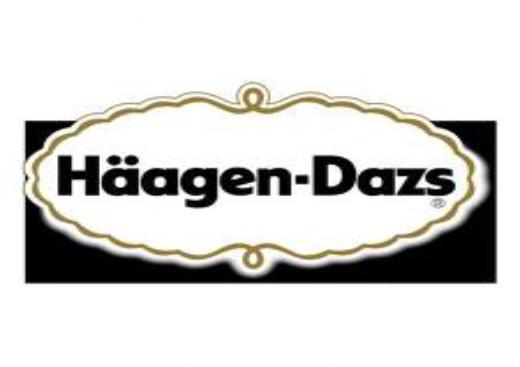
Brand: haagen-dazs
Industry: Food